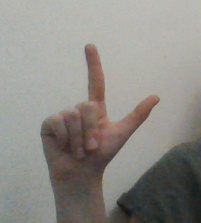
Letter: laam